Marek Wesoły

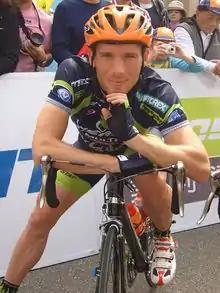

Marek Wesoły (born 4 January 1978) is a Polish former professional road cyclist. He became a professional rider in 2001. In 2006, he became a member of the Polish UCI Continental cycling team, CCC Polsat, now CCC Polsat Polkowice. Wesoły has also been a member of Amore e Vita-Beretta (Italy) (2001, 2003–2004), and Team Skil-Moser (Netherlands) (2005). In 2003, Wesoły rode in the Herald Sun Tour (Australia) for Pelaco (a local sponsor).